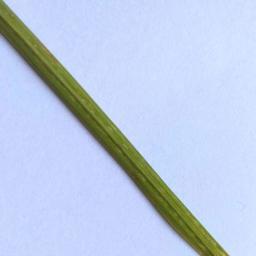
Label: Rice___Healthy